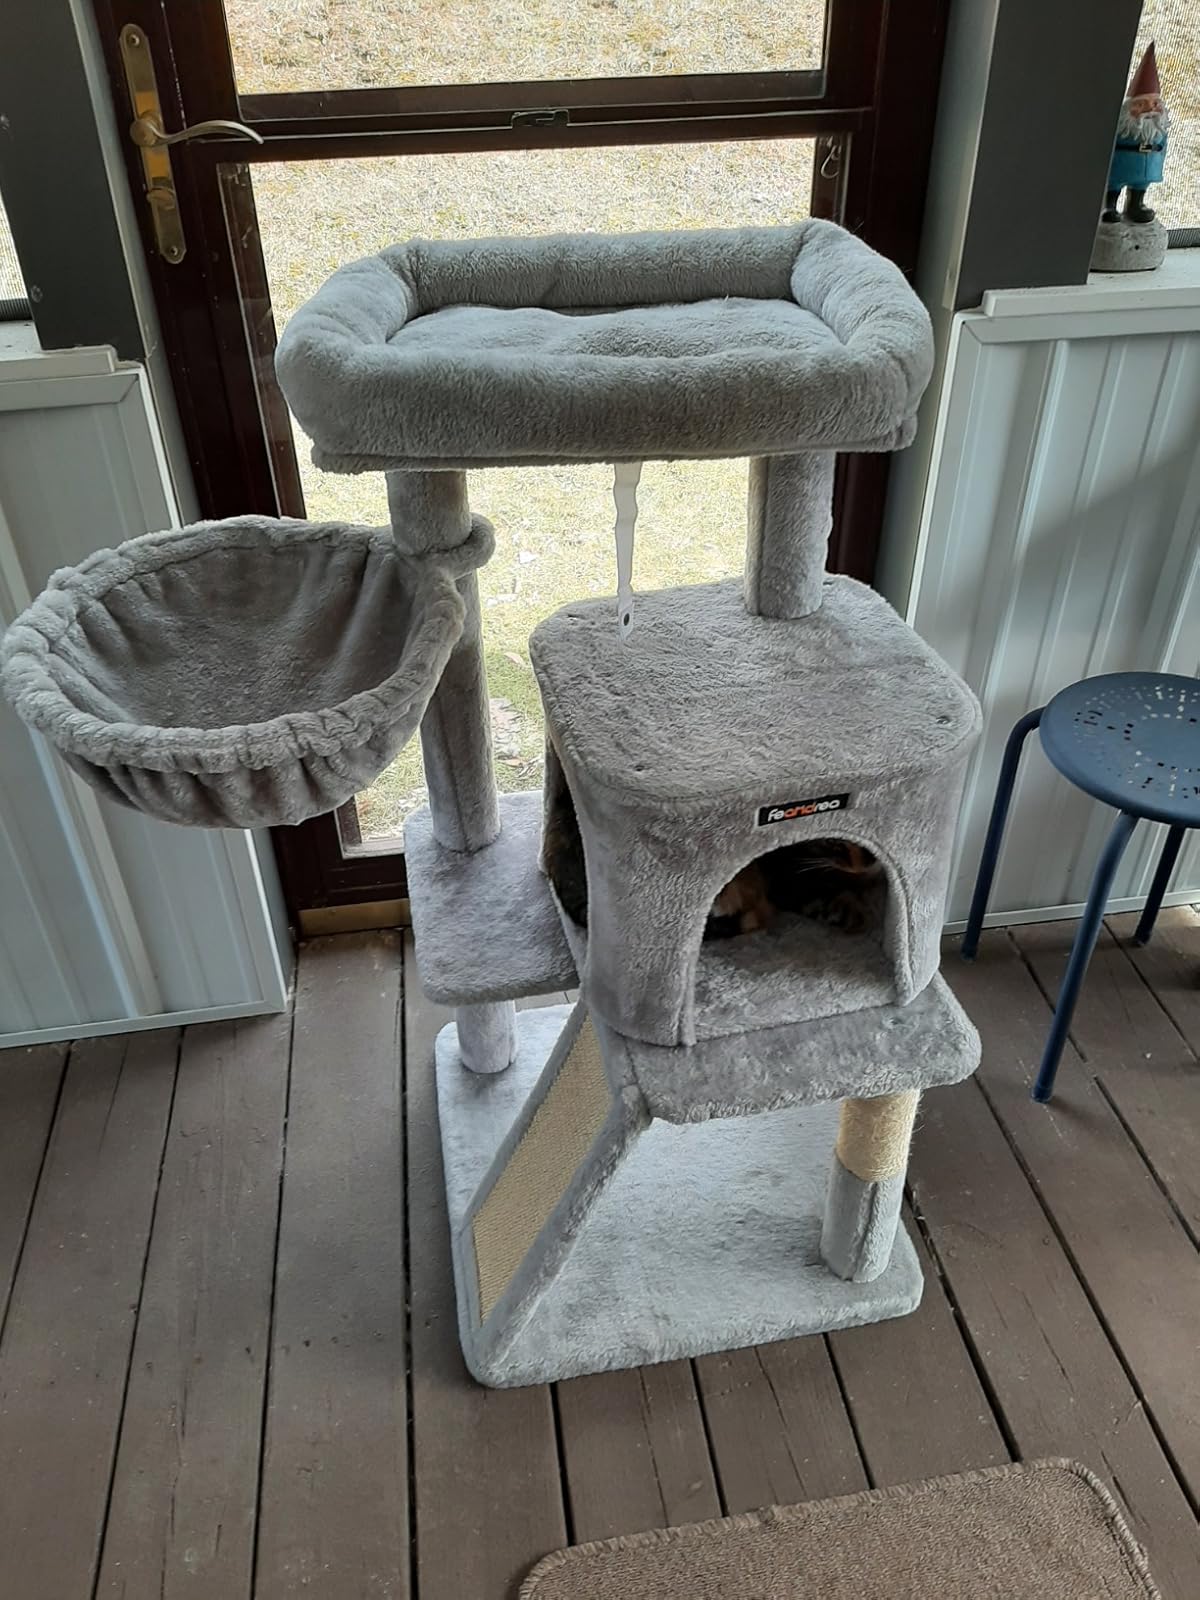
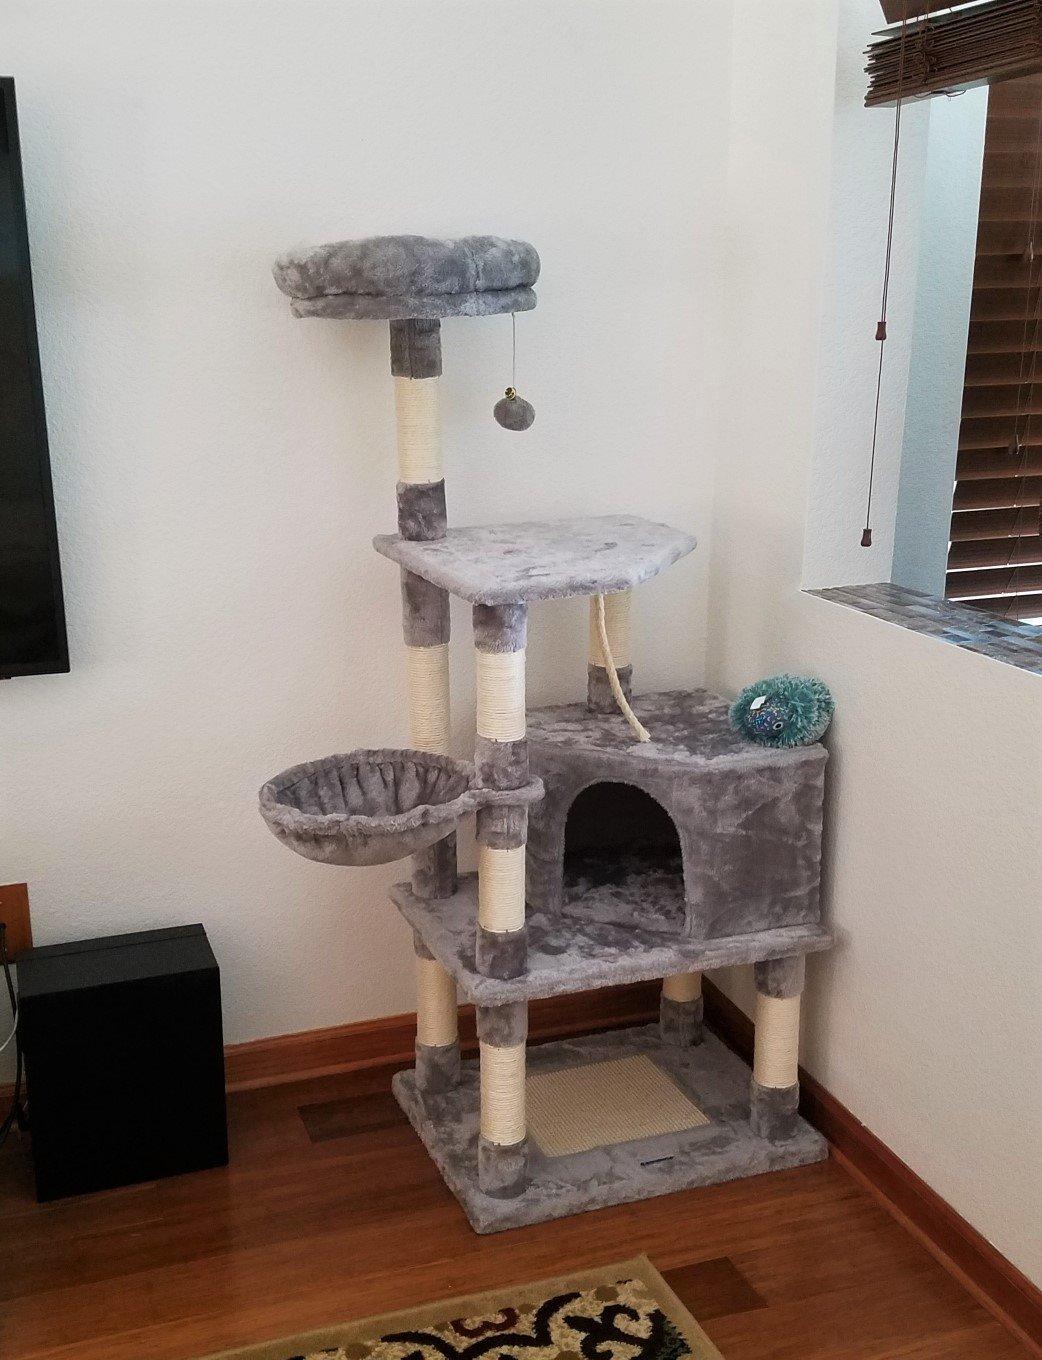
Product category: items_cat tree
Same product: no